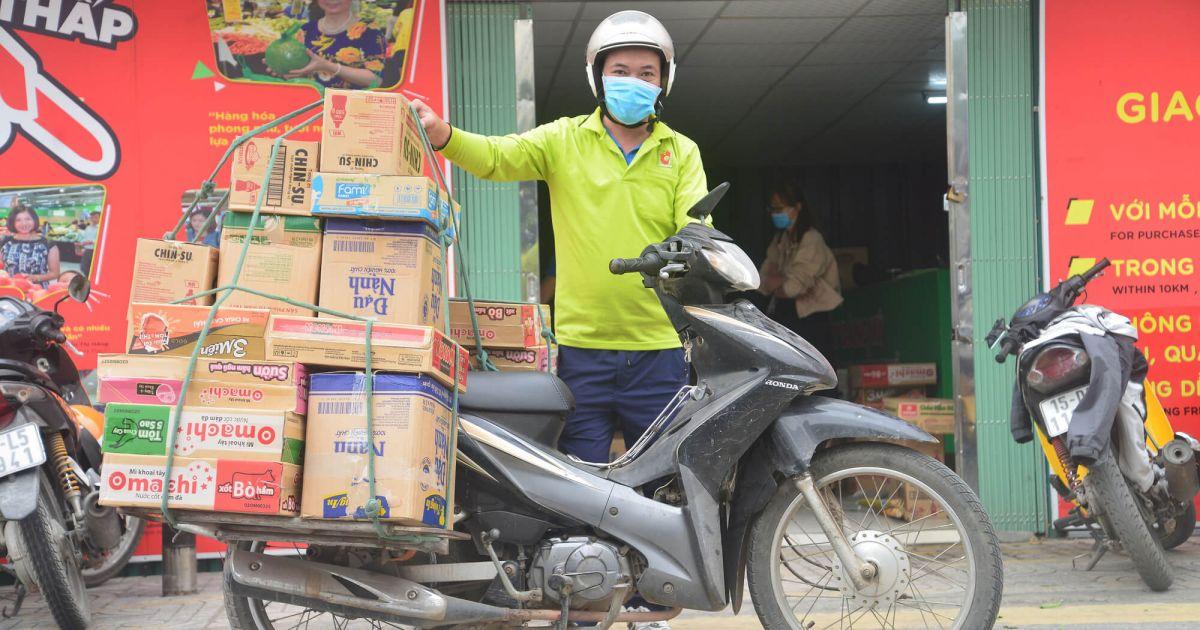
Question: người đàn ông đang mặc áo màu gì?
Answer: người đàn ông đang mặc áo màu vàng